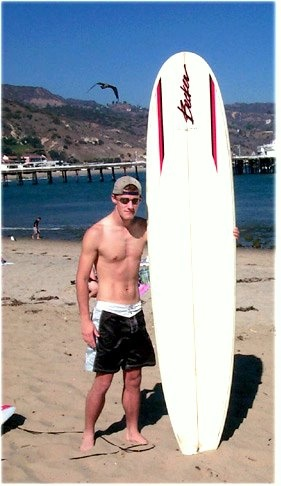
A man without a shirt standing next to a white surfboard.
Shirtless man in shorts hold up long surfboard on beach with ocean and long dock visible in background.
Male dressed in swim trunks holding a surfboard on the beach.
A man standing on the beach posing next to his surfboard.
A fit man standing on the beach with a surfboard